Government spending

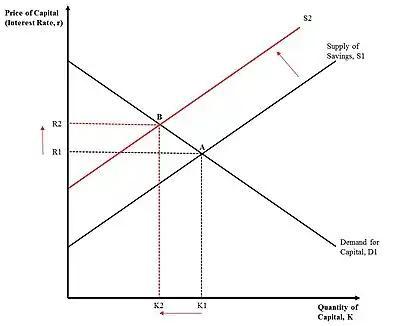
The Market for Capital (the Loanable Funds Market) and the Crowding Out Effect. An increase in government deficit spending "crowds out" private investment by increasing interest rates and lowering the quantity of capital available to the private sector [sic].

Government spending can be a useful economic policy tool for governments. Fiscal policy can be defined as the use of government spending and/or taxation as a mechanism to influence an economy. There are two types of fiscal policy: expansionary fiscal policy, and contractionary fiscal policy. Expansionary fiscal policy is an increase in government spending or a decrease in taxation, while contractionary fiscal policy is a decrease in government spending or an increase in taxes. Expansionary fiscal policy can be used by governments to stimulate the economy during a recession. For example, an increase in government spending directly increases demand for goods and services, which can help increase output and employment. On the other hand, contractionary fiscal policy can be used by governments to cool down the economy during an economic boom. A decrease in government spending or an increase in taxes can help reduce inflationary pressures within the economy. During economic downturns, in the short run, government spending can be changed either via automatic stabilization or discretionary stabilization. Automatic stabilization is when existing policies automatically change government spending or taxes in response to economic changes, without the additional passage of laws. A primary example of an automatic stabilizer is unemployment insurance or an employment guarantee, which provide financial assistance to unemployed workers or direct wages to recently unemployed workers, respectively. Discretionary stabilization is when a government takes actions to change government spending or taxes in direct response to changes in the economy. For instance, a government may decide to increase government spending as a result of a recession. With discretionary stabilization, most governments must pass a new law to make changes in government spending.